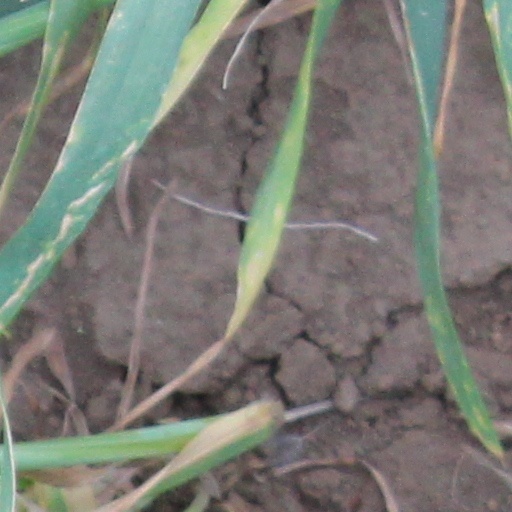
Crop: wheat